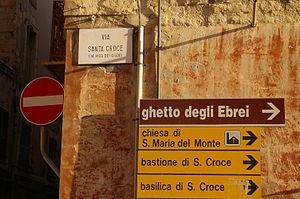
Traces de la présence juive à Cagliari
Une juiverie est, au Moyen Âge, un quartier habité par les Juifs ; il ne s'agit pas nécessairement d'un ghetto ou d'un cancel, car ces derniers supposent l'obligation de résidence là où la juiverie évoque simplement une présence juive, pas nécessairement contrainte. Au fil du temps, le sens de ghetto s'est élargi, ce mot servant à désigner tout enfermement, de quelque type que ce soit, mettant à part un groupe humain.
L’histoire des Juifs en Italie, la plus ancienne communauté juive d'Europe occidentale, remonterait à la révolte des Maccabées. Leur présence devient significative en -63 et ils prospèrent sous l'Empire romain, en dépit de quelques heurts liés à l'attachement des Juifs à leur foi ancestrale et cela, malgré la possible assimilation par les Romains des chrétiens à des Juifs révolutionnaires, jusqu'à l'établissement de l'Empire chrétien.